National Building

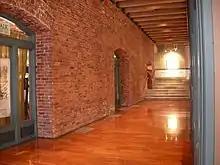
Interior view of the National Building showing exposed brick arches

The National Grocery Company moved out of the National building in 1930 but the name of the building stuck. Soon after their departure the upper floors were remodeled to accommodate office space by architect Robert C. Reamer, usually known for much larger scale projects. Small produce distributors remained in the building along with a rotating mix of small shops, distributors and offices up until the 1960s when many companies left downtown for newly developed industrial areas south of downtown and in Tukwila that gave better access to trucks and trains. During this time many warehouses along Western Avenue fell vacant and many more were demolished for parking lots. The National Building was the oldest remaining warehouse of the many that the Northern Pacific built.